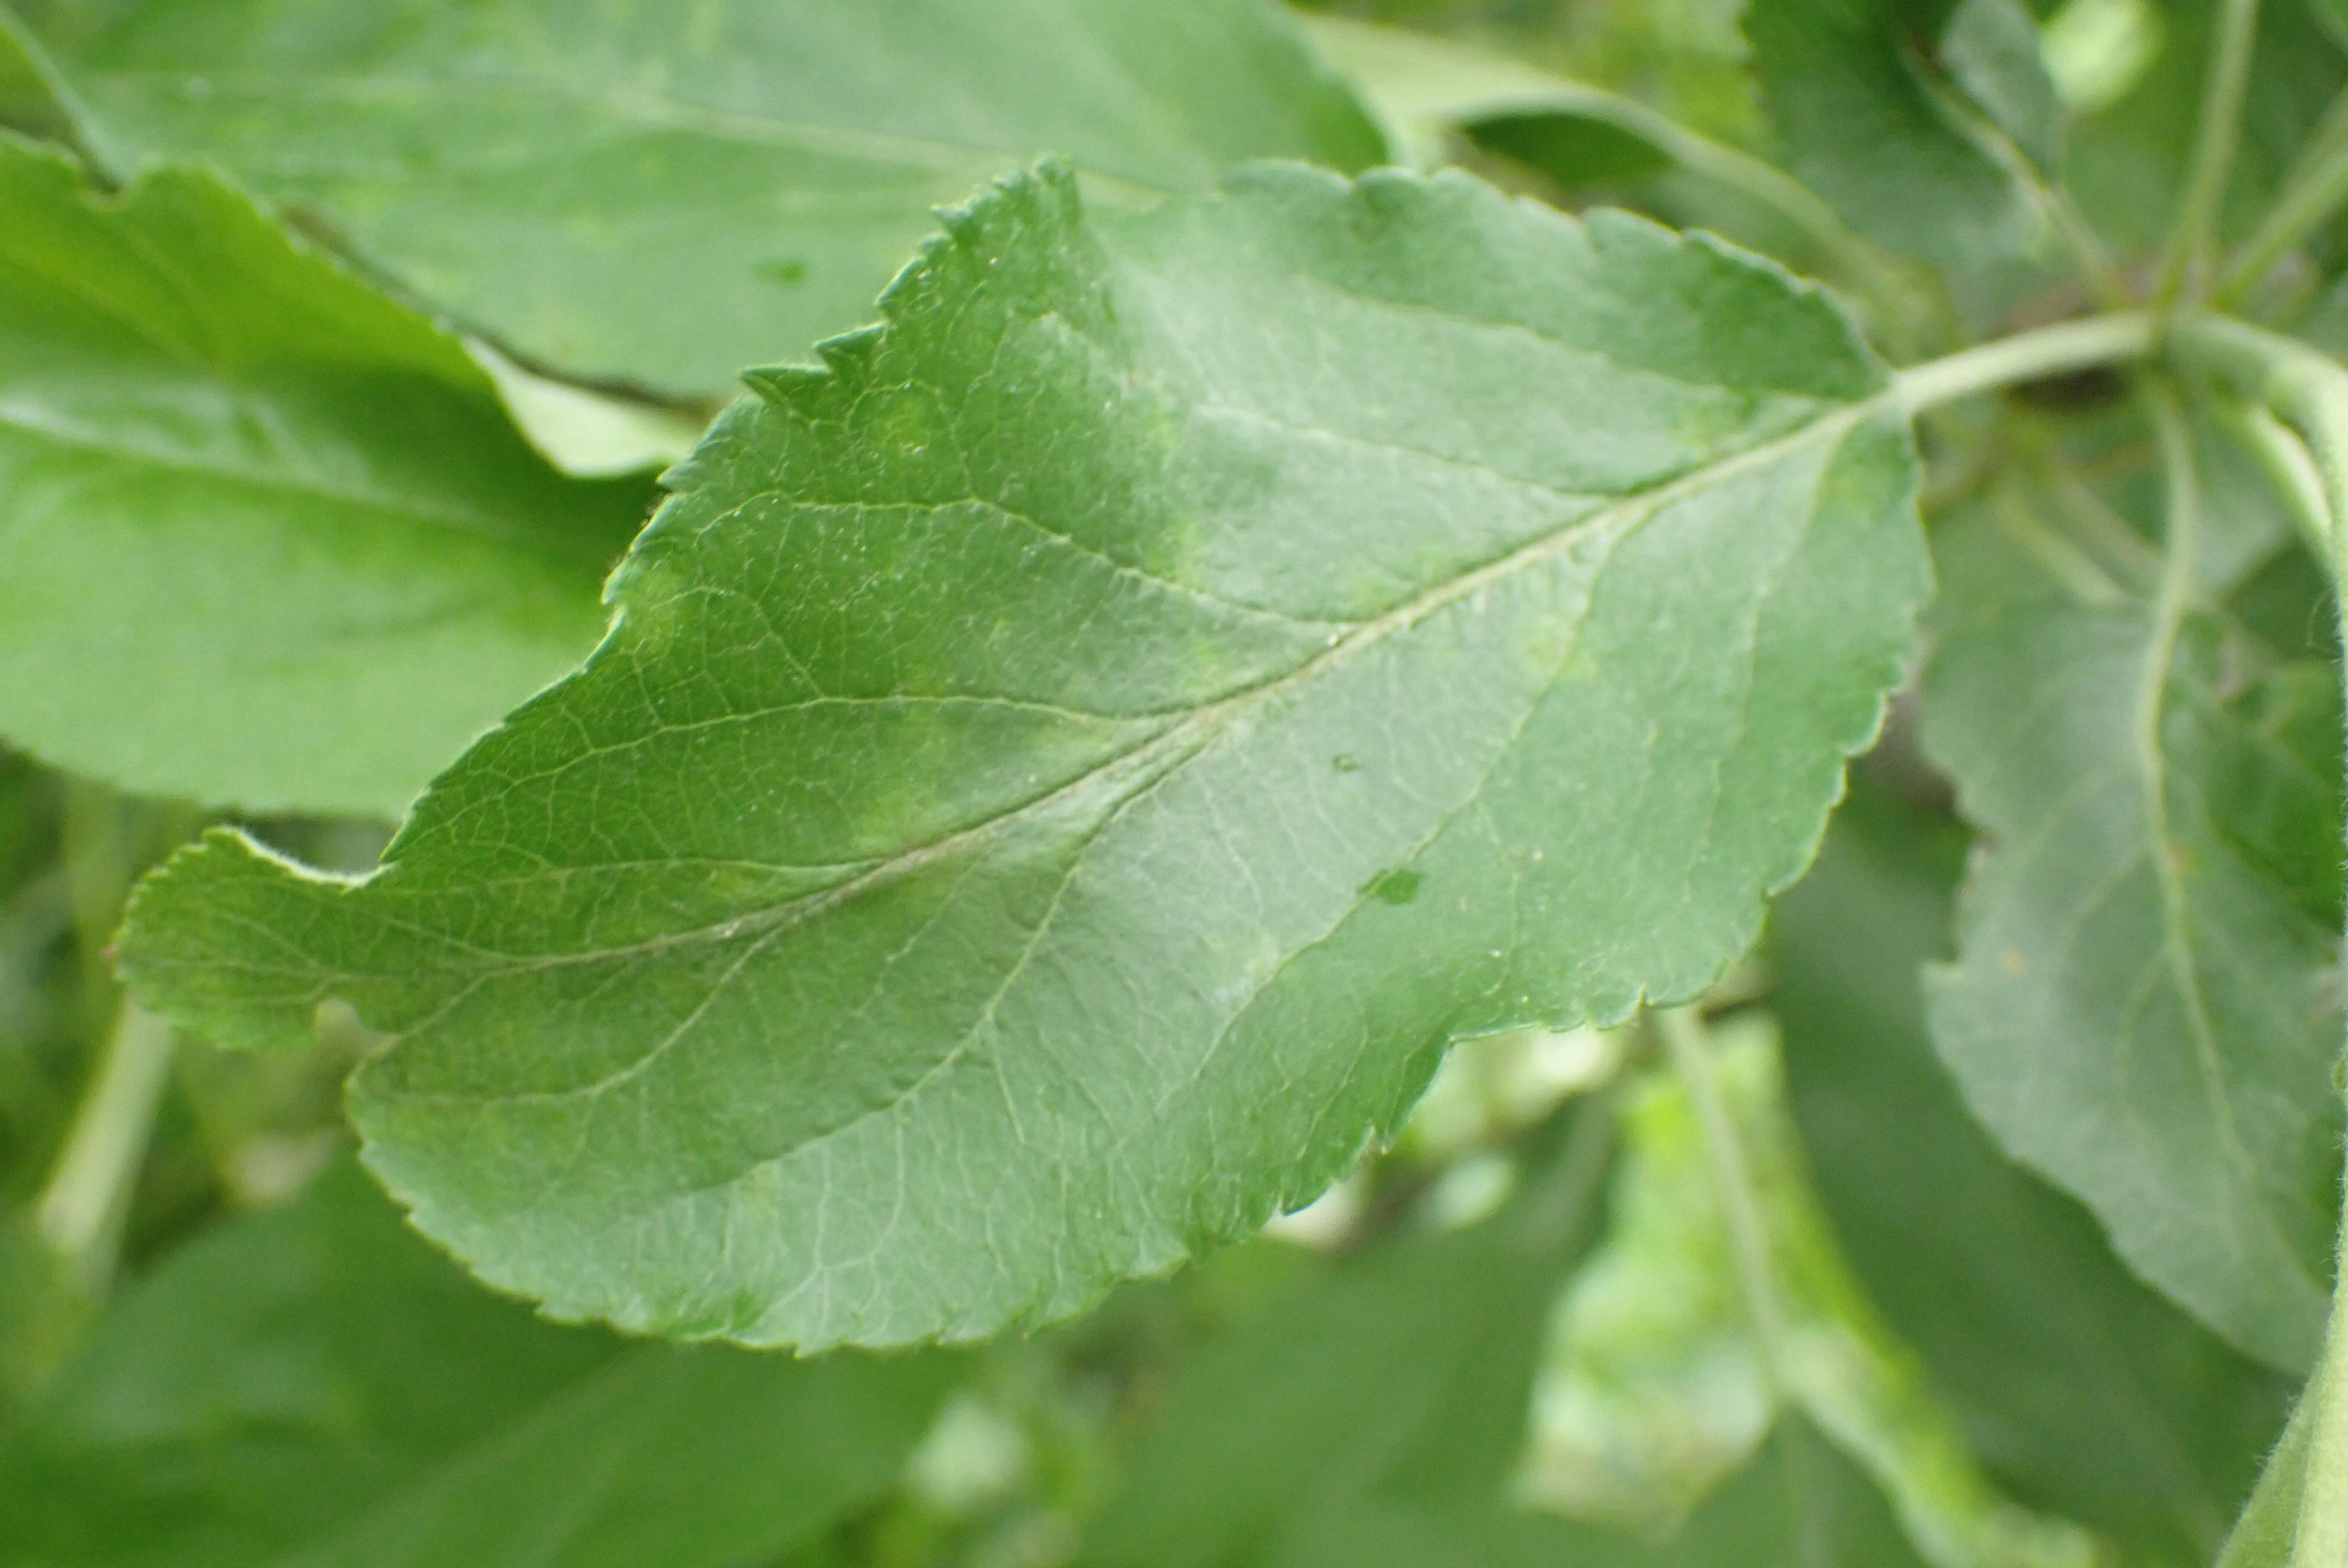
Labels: scab